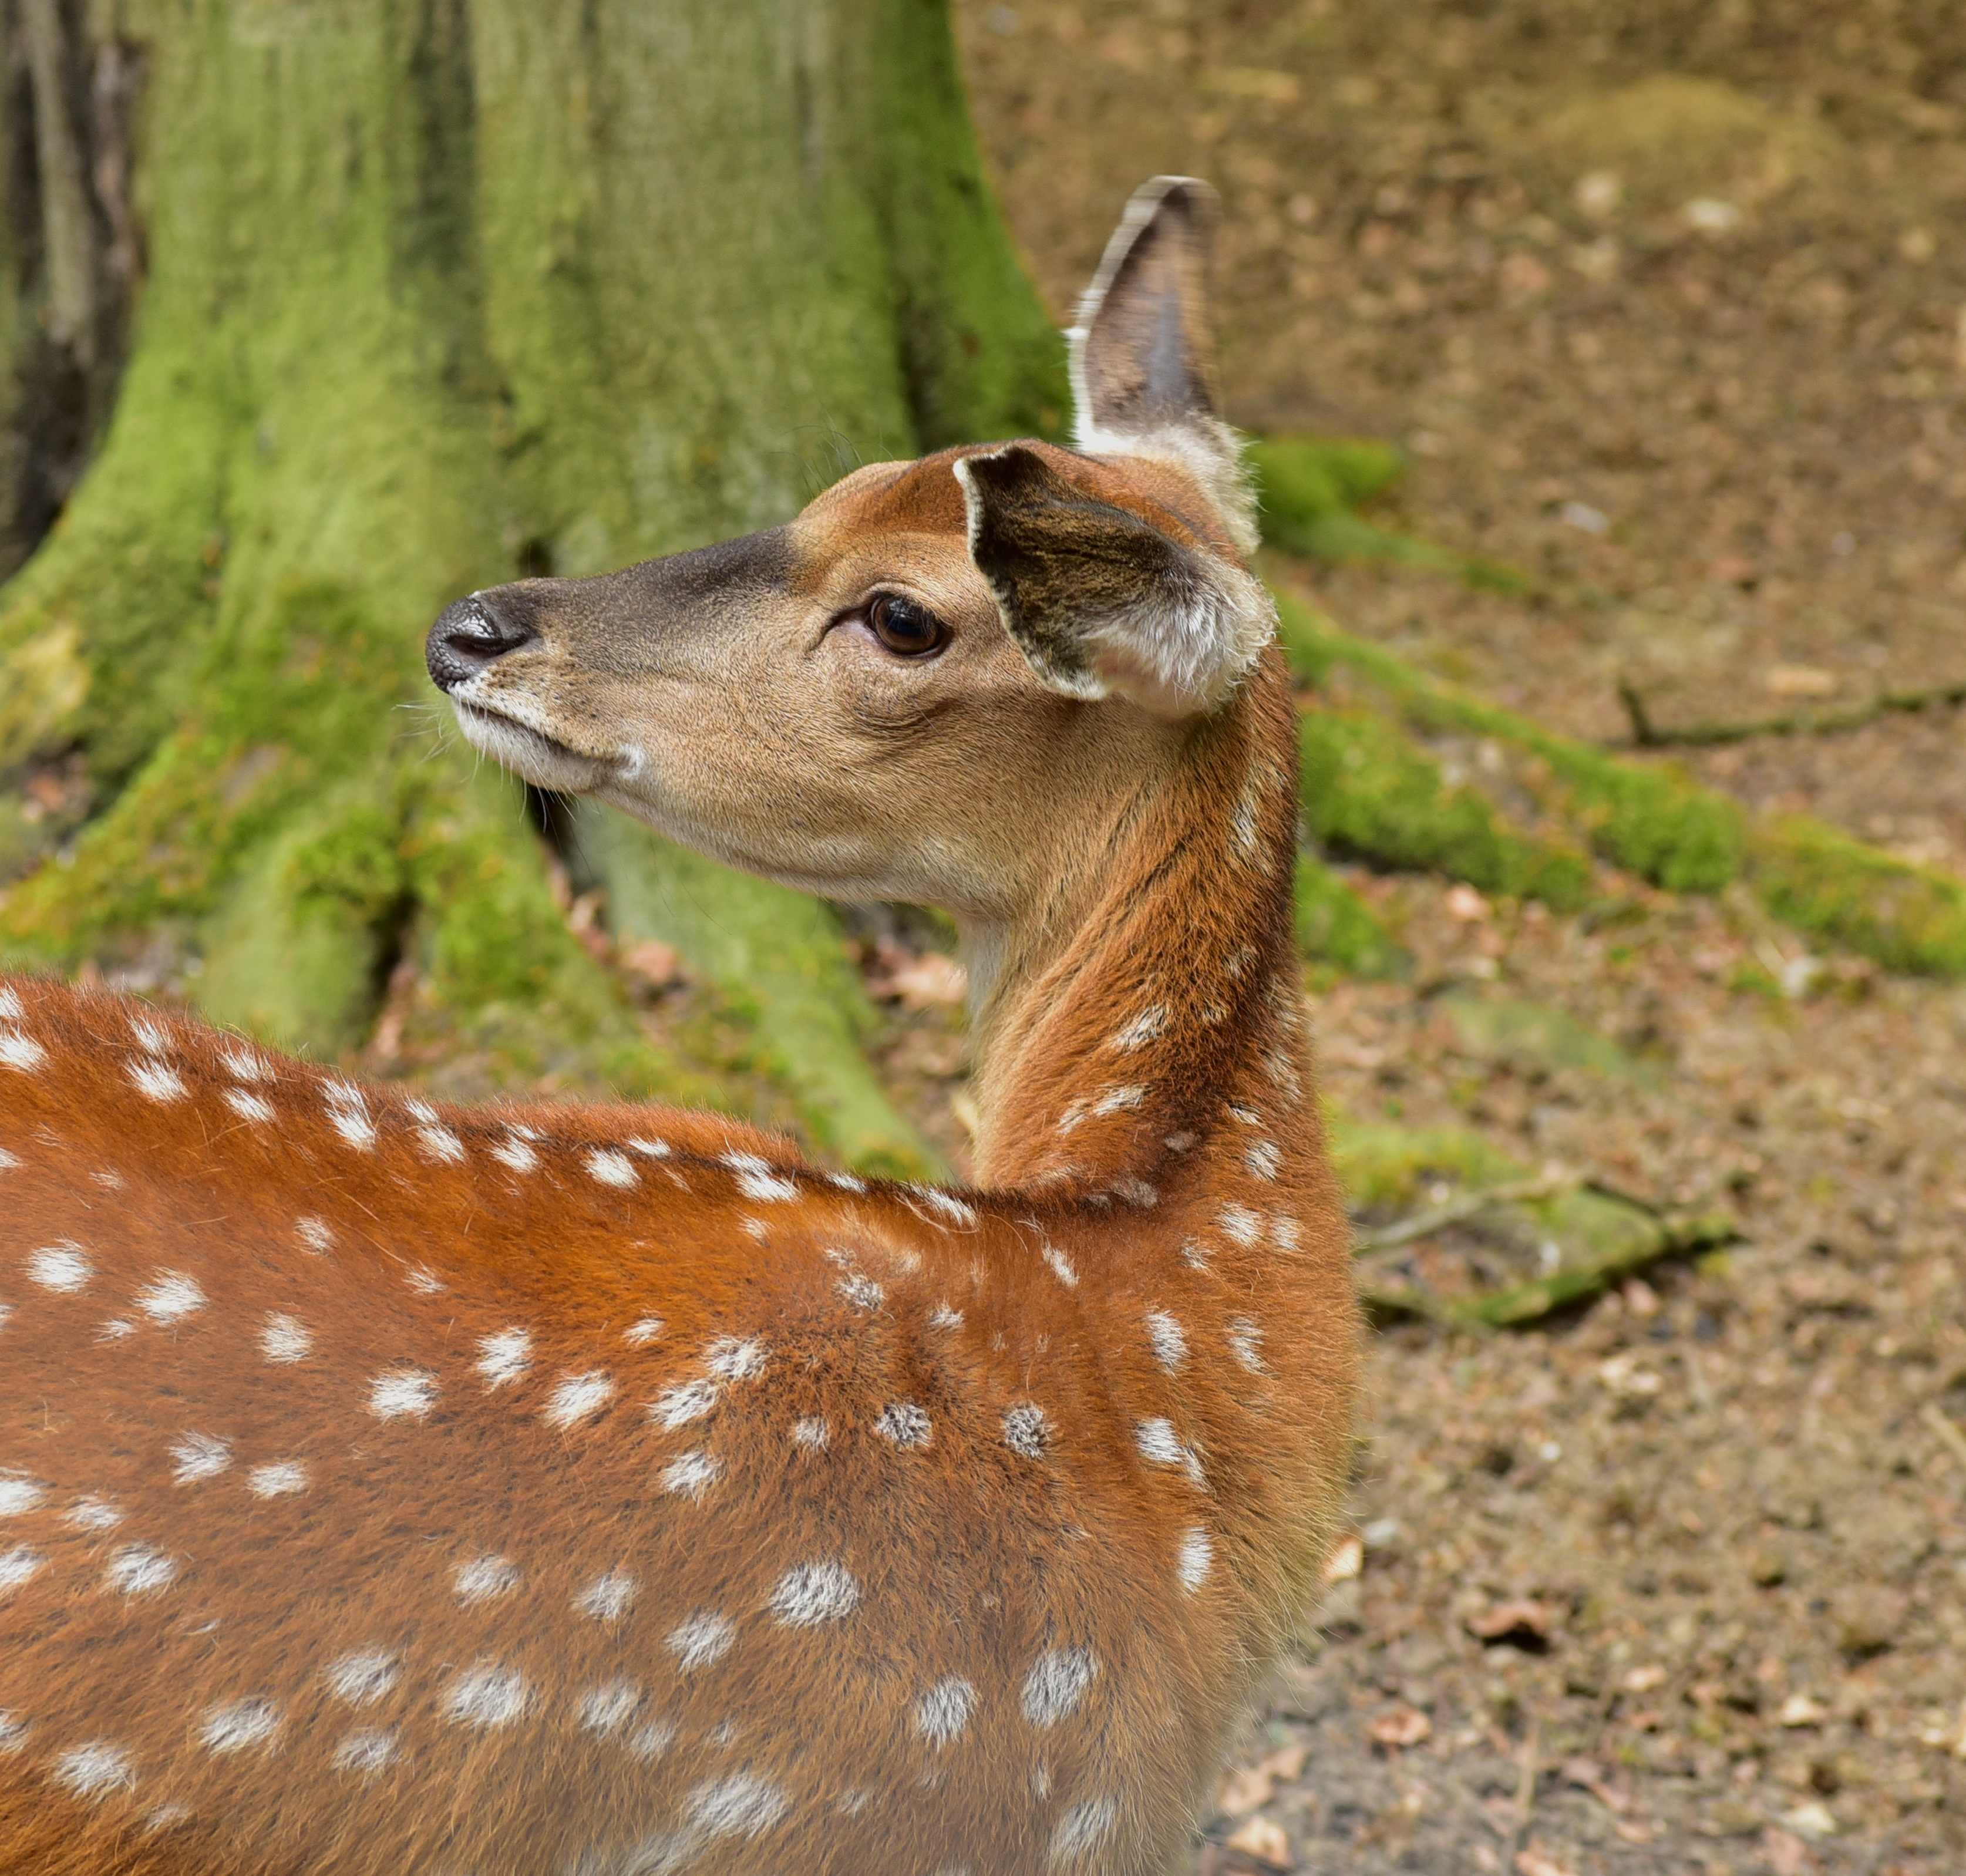
forest, sweet, view, animal, wildlife, deer, portrait, mammal, close, fauna, antelope, gazelle, face, spotted, eyes, furry, head, vertebrate, impala, curious, roe deer, scheu, attention, wildlife photography, animal portrait, head drawing, white tailed deer